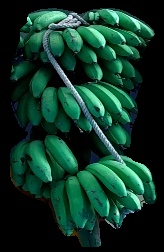
Variety: rasbale
Grade: grade2